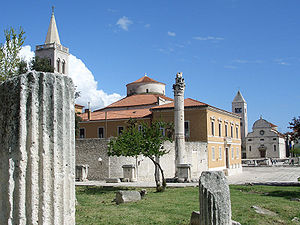
Zadar / Galleri
Zadar er en kroatisk by beliggende i Dalmatien ved Adriaterhavet.